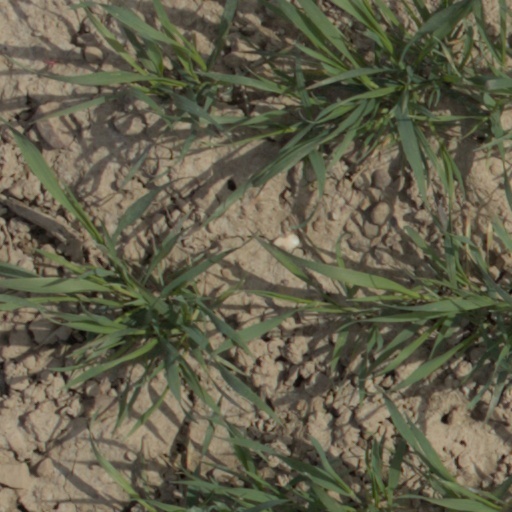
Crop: wheat